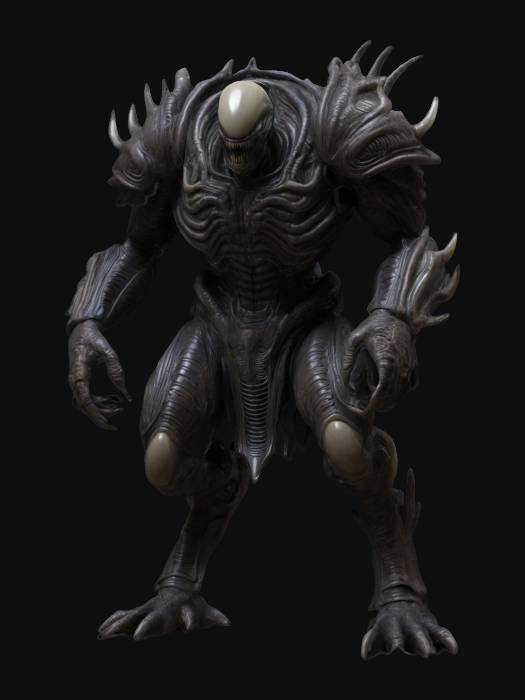
미적 점수 (1~10점): 9